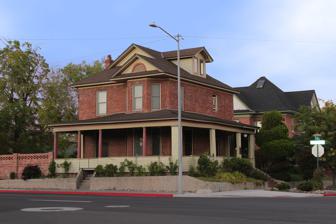
Building: Pearl Upson House
Country: United States of America
Year built: 1902
Historic house in Nevada, United States United States historic place Pearl Upson House U.S. National Register of Historic Places Show map of Nevada Show map of the United States Location 937 Jones St. Reno, Nevada Coordinates 39°31′20″N 119°49′25″W / 39.52222°N 119.82361°W / 39.52222; -119.82361 Area 0.2 acres (0.081 ha) Built 1902 Architectural style Queen Anne NRHP reference No. 03000749 Added to NRHP August 14, 2003 The Pearl Upson House , at 937 Jones St. in Reno, Nevada , United States, is a historic, two-story, red brick, simplified- Queen Anne -style house that was built in 1902. Also known as the Arrizabalaga House , it was listed on the National Register of Historic Places in 2003. It was deemed significant "for the role it played in Reno's community planning and development history" and "as an excellent example of Queen Anne architecture, as the style was manifested in Reno".  It was named in its NRHP nomination for Pearl Upson, the first occupant identifiable in city directories. References